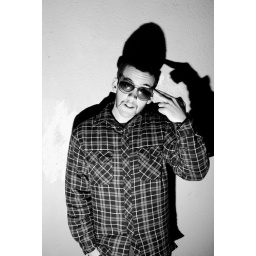
photoshoot in hythe tunnel, black and white because i like the effect